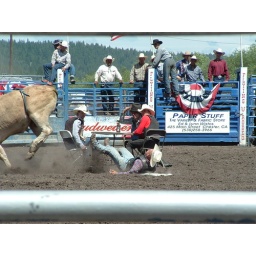
4 cowboys sit at a table in the arena and they let a bull out .The last one sitting at the table wins